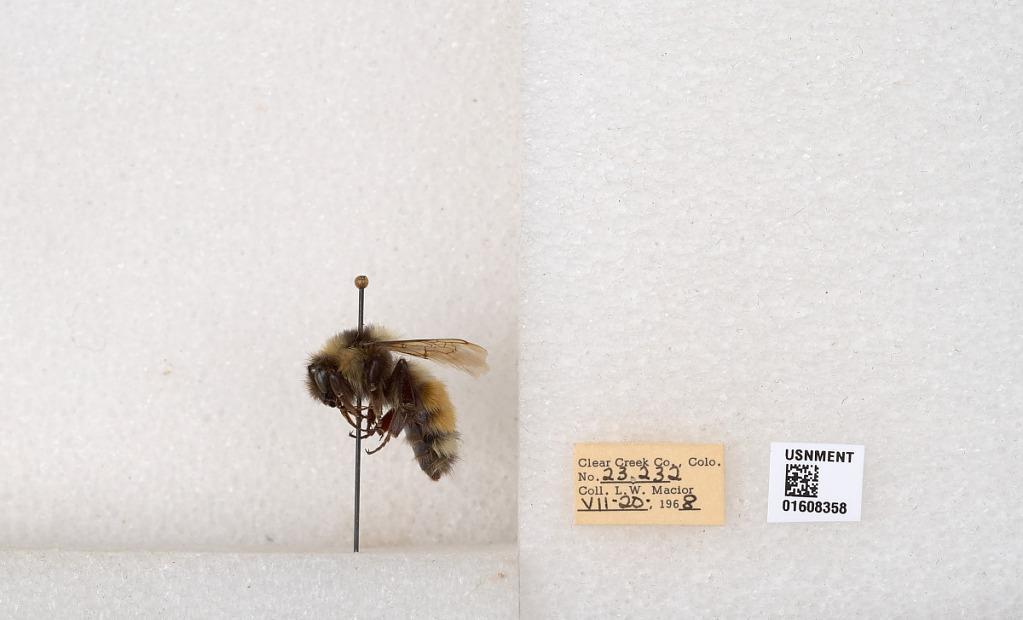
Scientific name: Bombus (Pyrobombus) sylvicola Kirby
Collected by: L. Macior
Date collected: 1968-7-20
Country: United States
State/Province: Colorado
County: Clear Creek
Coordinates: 39.6891, -105.644